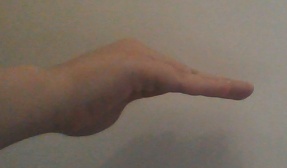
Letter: haa